Virovitica-Podravina County

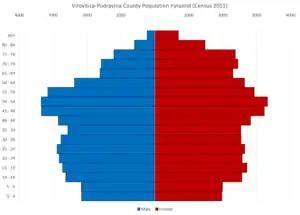
Population pyramid of Virovitica-Podravina County per 2011 Census.

As of the 2011 census, the county had 84,836 residents. The population density is 42 people per km².